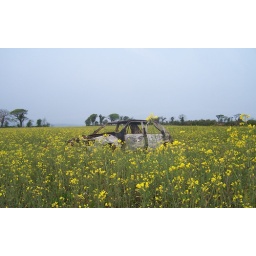
A stolen car burnt out on the new ring road in Waterford